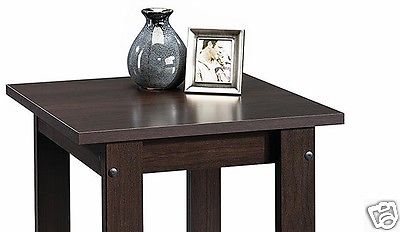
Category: table